Regional Natural Monument of Pedreira do Campo

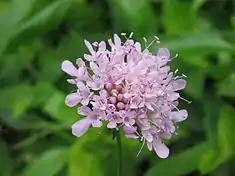
The flowering "Scabiosa nitens" found in the spaces of Figueiral

Pedreira do Campo is a area, once associated with a rock quarrying, but since 2004 integrated into a protected area, that includes exposed sediments, extrusive magmatic and fossil deposits deep and above sea level.